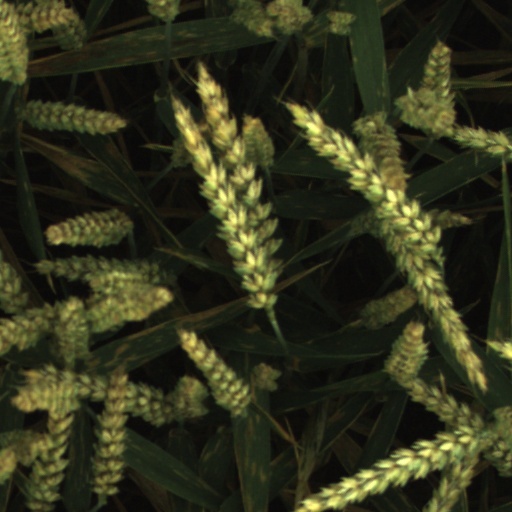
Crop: wheat